List of markets in Barcelona

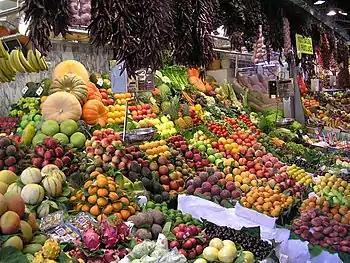
Fruit at La Boqueria

The Boqueria is the most well known market in the city of Barcelona. It houses the best and most well known producers and specializes in the sale of fresh produce, seafood, meats (specifically Jamón Iberico) and tapas. Also well known are the candies and fresh juices found on the Rambla side of the market.